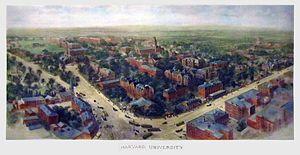
Alfred North Whitehead, né le 15 février 1861 à Ramsgate et mort le 30 décembre 1947 à Cambridge, est un philosophe, logicien et mathématicien britannique. Il est le fondateur de l'école philosophique connue sous le nom de la philosophie du processus, un courant influent dans toute une série de disciplines : l'écologie, la théologie, l'éducation, la physique, la biologie, l'économie et la psychologie.